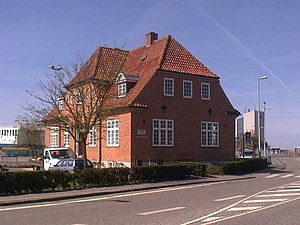
De Bornholmske Jernbaner
De Bornholmske Jernbaners administrationsbygning på Munch Petersens Vej 2 i Rønne
De Bornholmske Jernbaners Administrationsbygning
De Bornholmske Jernbaner med en samlet længde på 90,9 km var en sammenslutning pr. 1. april 1934 af de tre bornholmske jernbaneselskaber, som fra starten havde haft fælles drift og fra 1920 fælles bestyrelsesformand.